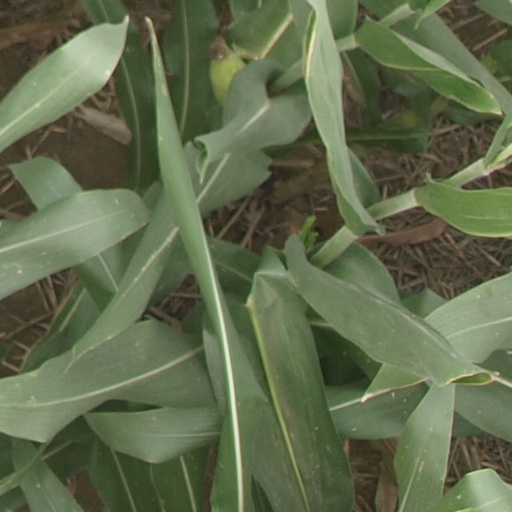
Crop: maize; corn